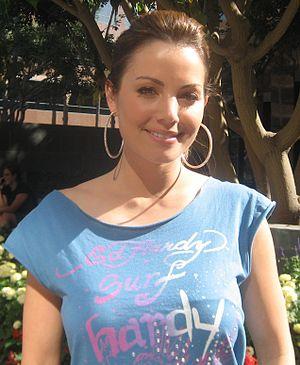
Lois Lane est un personnage fictif de la série télévisée Smallville, interprété par Erica Durance.